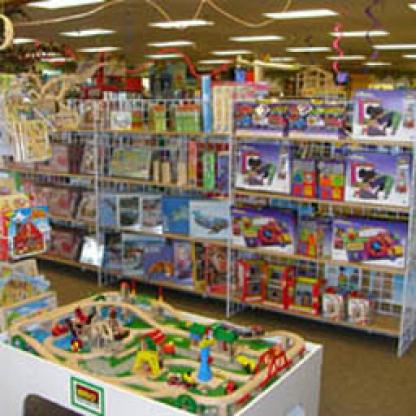
Scene: Indoor